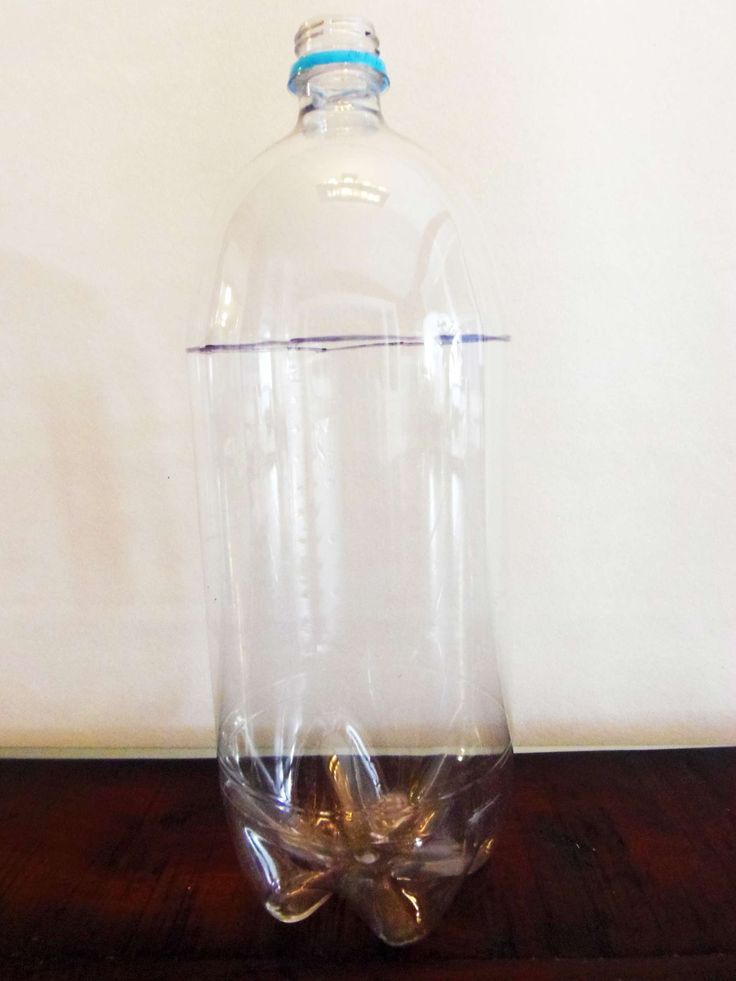
Label: plastic